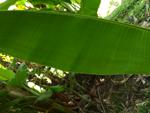
Label: healthy